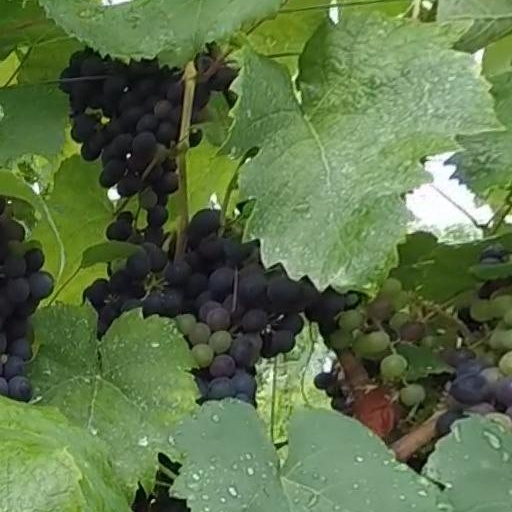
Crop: grape